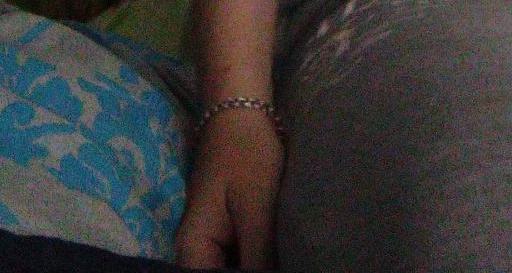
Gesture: no_gesture